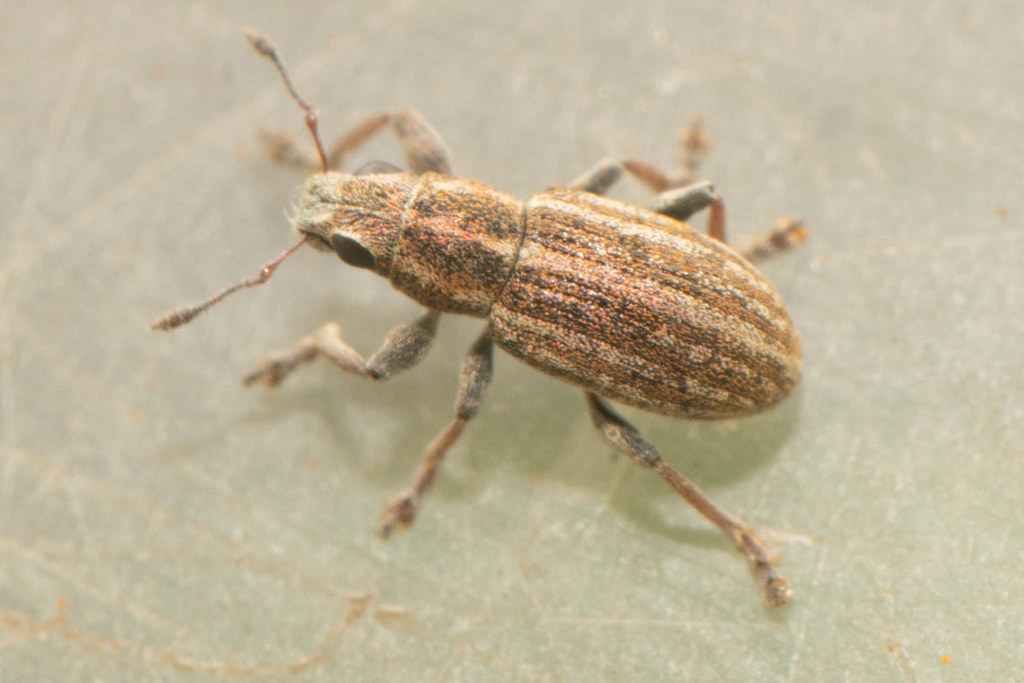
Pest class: pea_leaf_weevil